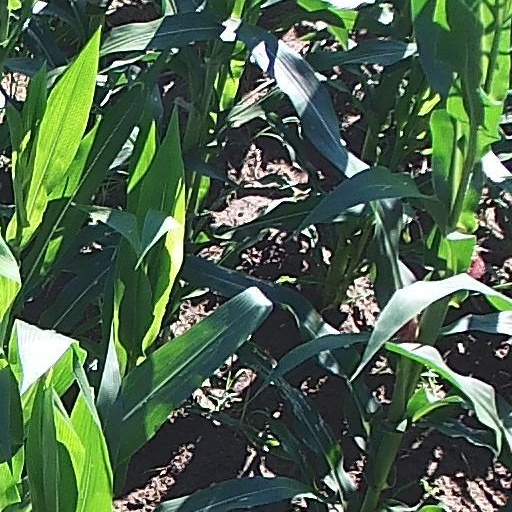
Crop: maize; corn